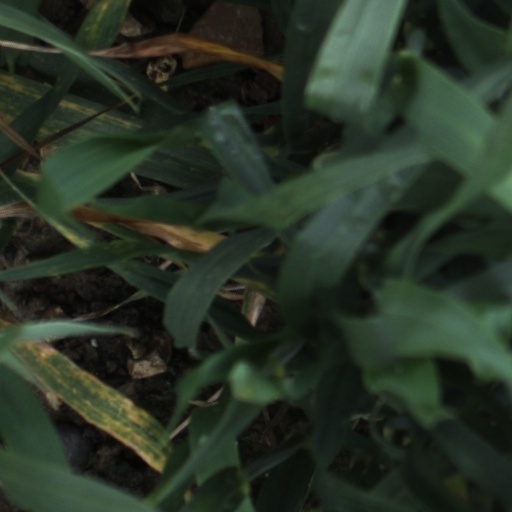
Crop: wheat